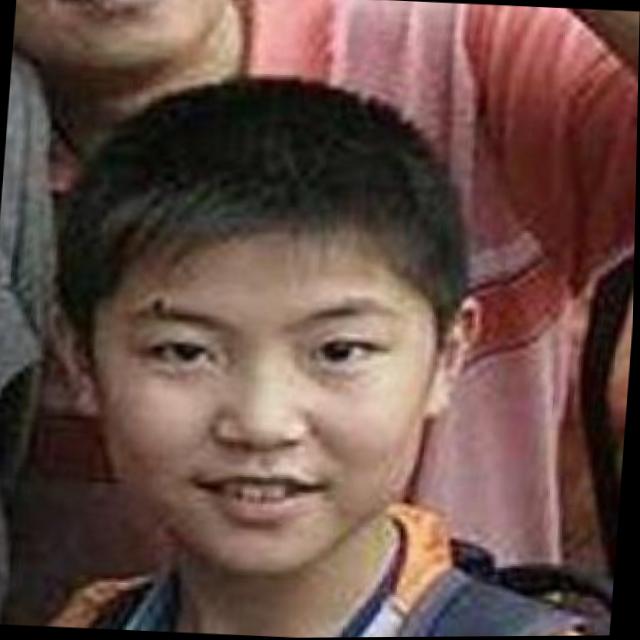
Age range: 0-12